Cooper Bridge railway station

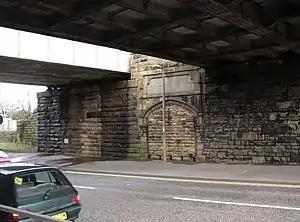
Blocked entrance to former railway station, Cooper Bridge Road.

Cooper Bridge was a railway station built by the Manchester and Leeds Railway to serve the town of Huddersfield in West Yorkshire, England.